Willard Marshall

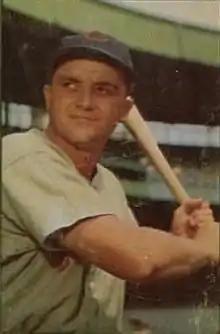
Marshall in about 1953.

Willard Warren Marshall (February 8, 1921 – November 5, 2000) was a right fielder in Major League Baseball. From 1942 through 1955, Marshall played for the New York Giants (1942, 1946–1949), Boston Braves (1952), Cincinnati Reds (1952-1953) and Chicago White Sox (1954–1955). He batted left-handed and threw right-handed.